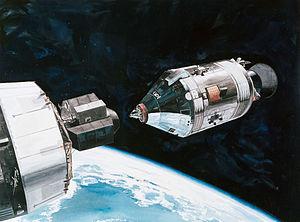
Apollo-Soyouz est en 1975 la première mission spatiale conjointe entre l'Union soviétique et les États-Unis après qu'ils se sont affrontés pendant des années dans une véritable course à l'espace, dont la Lune constituait le principal symbole.